Arena Football '95

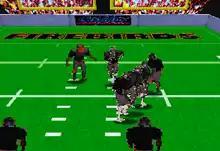
Gameplay screenshot from one of the released beta builds, showcasing a match between the Miami Hooters and the Albany Firebirds.

"Arena Football '95" is an eight-man indoor football game that is played from a behind-the-player perspective in a three-dimensional environment with digitized sprites. In the unfinished release, most of the sports' rules are present but players cannon make extra point kicks, penalties are also not present, in addition to the lack of field goal kicks, among other missing options while the gameplay is very prone to glitches and game-crashing bugs. At the main title screen, players can jump right into a quick exhibition game, a demonstration exhibition game or manually set-up the match. Besides the already mentioned mode, the game offers both season and playoffs game modes as well. On the options menu, players can changes settings such as the camera system, timing, etc. Progress and setting changes are kept manually via the cartridge's internal EEPROM by pausing the game during a match. In addition, the game supports up to eight players with two Team Tap adapters.